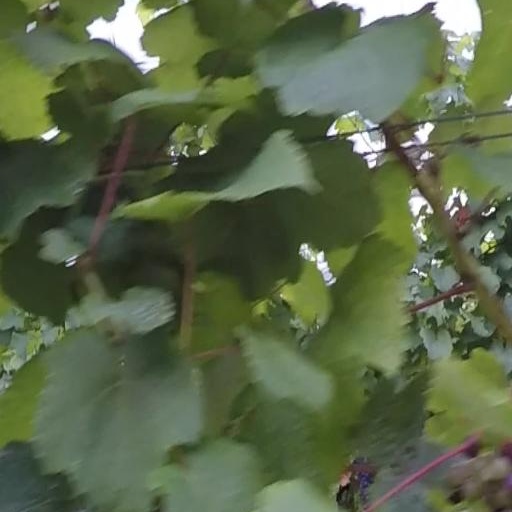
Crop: grape